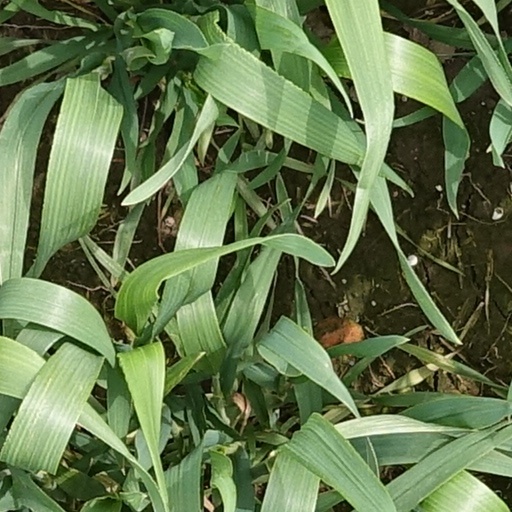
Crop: wheat